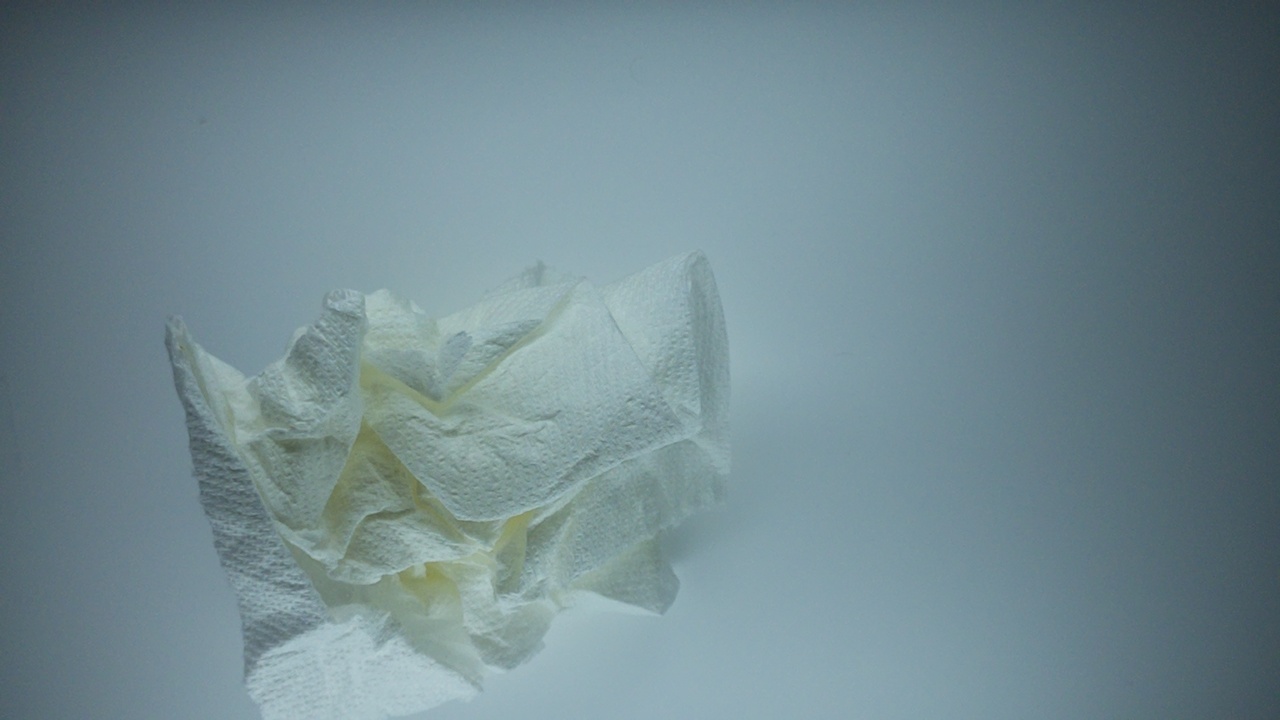
Label: trash